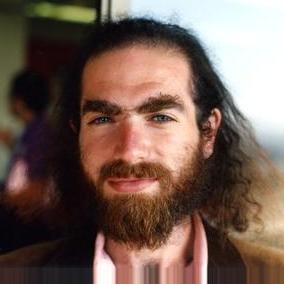
Age: 26